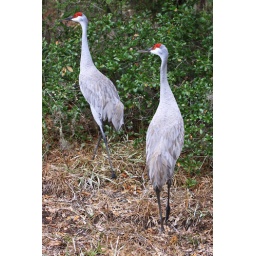
Found this two walking beside the road and caught them before they ran off into the woods.